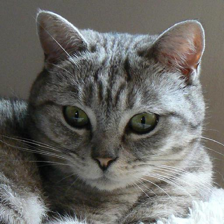
Label: animals